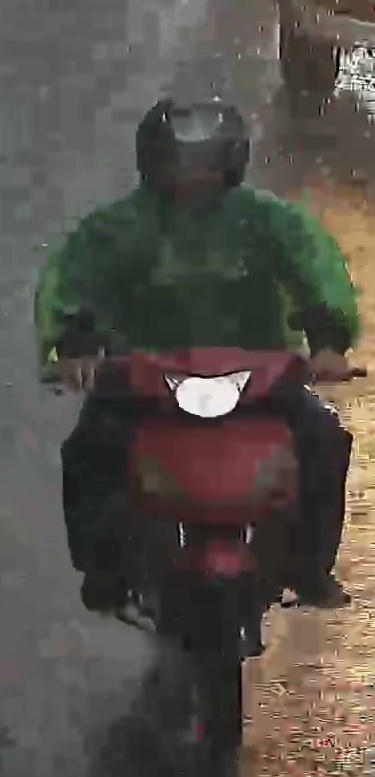
person-with-helmet: 1
person-without-helmet: 0